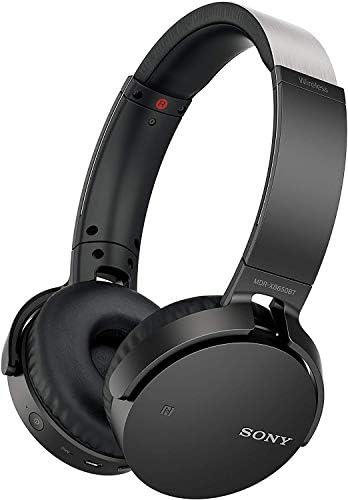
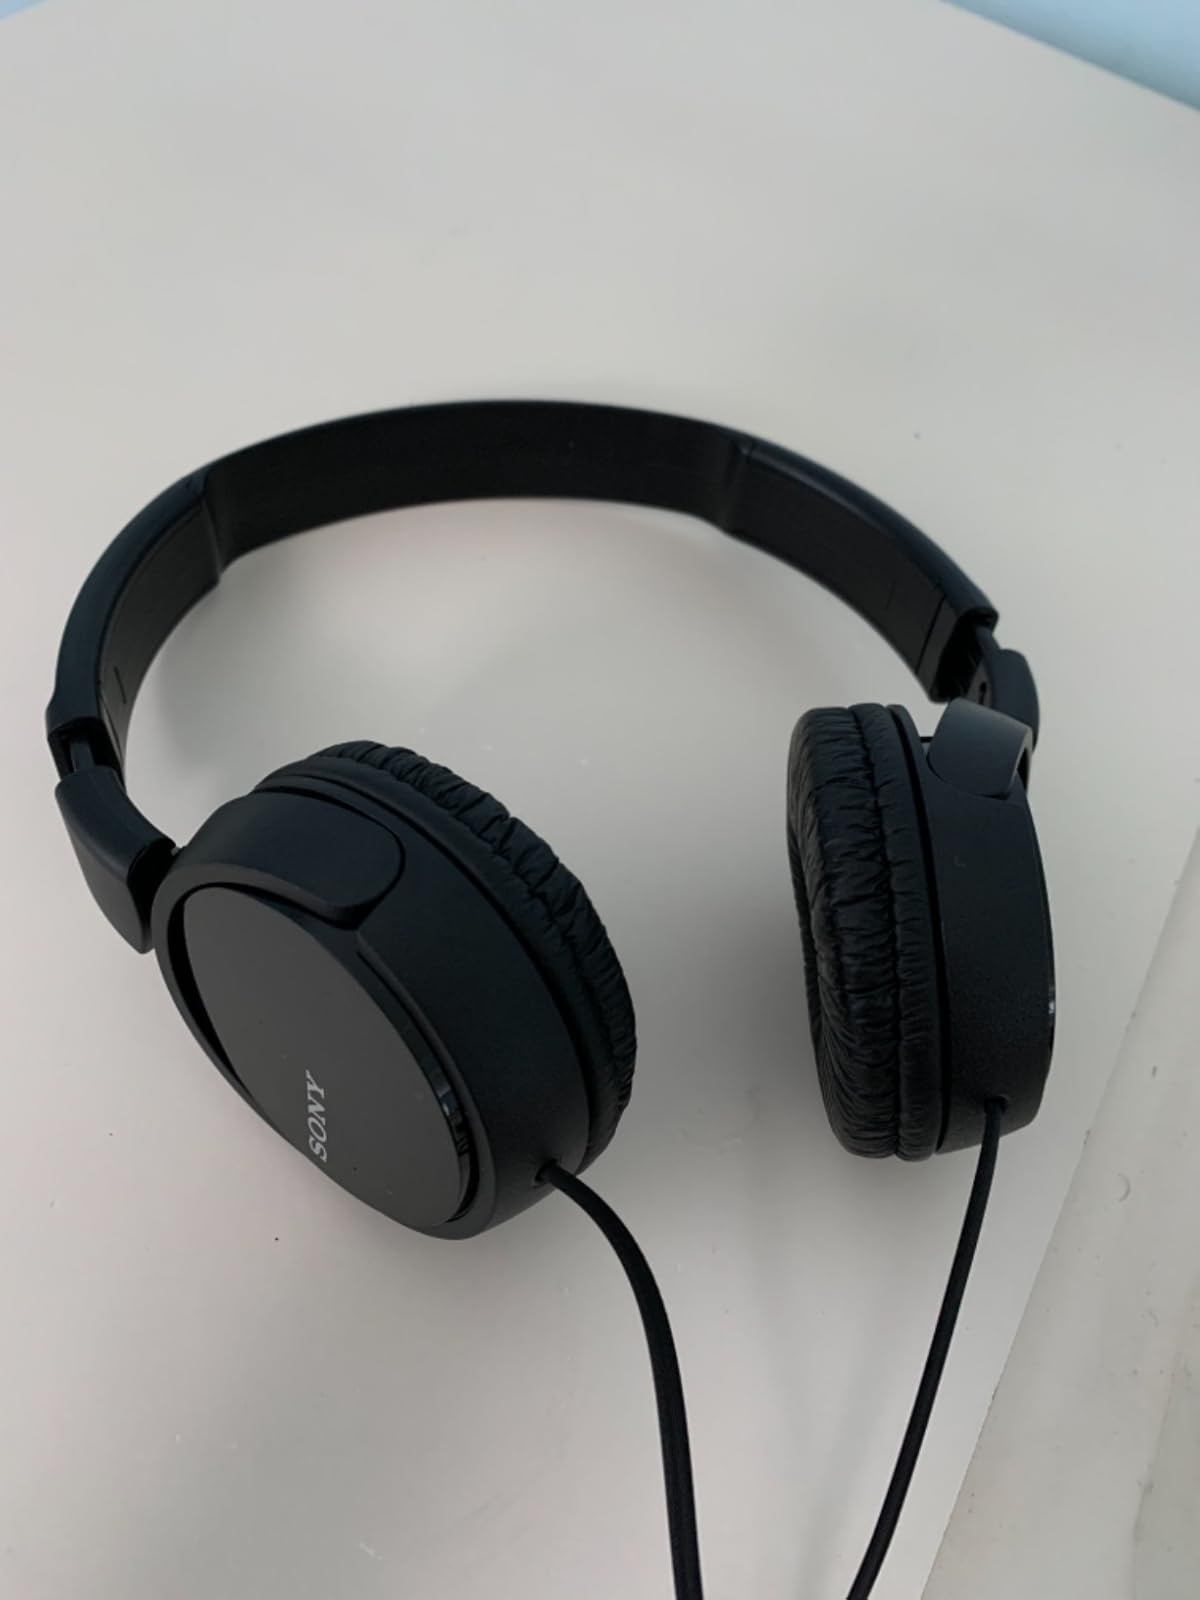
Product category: headphones
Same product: no